Birch Mountains Wildland Provincial Park

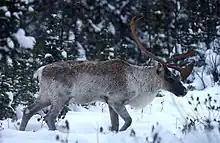
Boreal Caribou

The elevation and topography of the park influences the hydrology and vegetation cover. In addition to old growth forests, multiple treed, shrubby and open bogs are essential habitat for many wildlife species. Black spruce communities are the predominantly cover in the park, with peatlands covering up toa%quarter of the landscape. The area has a remarkably diverse ecosystem that supports lake trout, lake whitefish, cisco, Arctic grayling, walleye, and yellow perch; and many more. Osprey and bald eagles nest in the larger trees around the lakes. The rare, spore-bearing plant quillwort ("Isoetes echinospora") was discovered in the area in 2004.